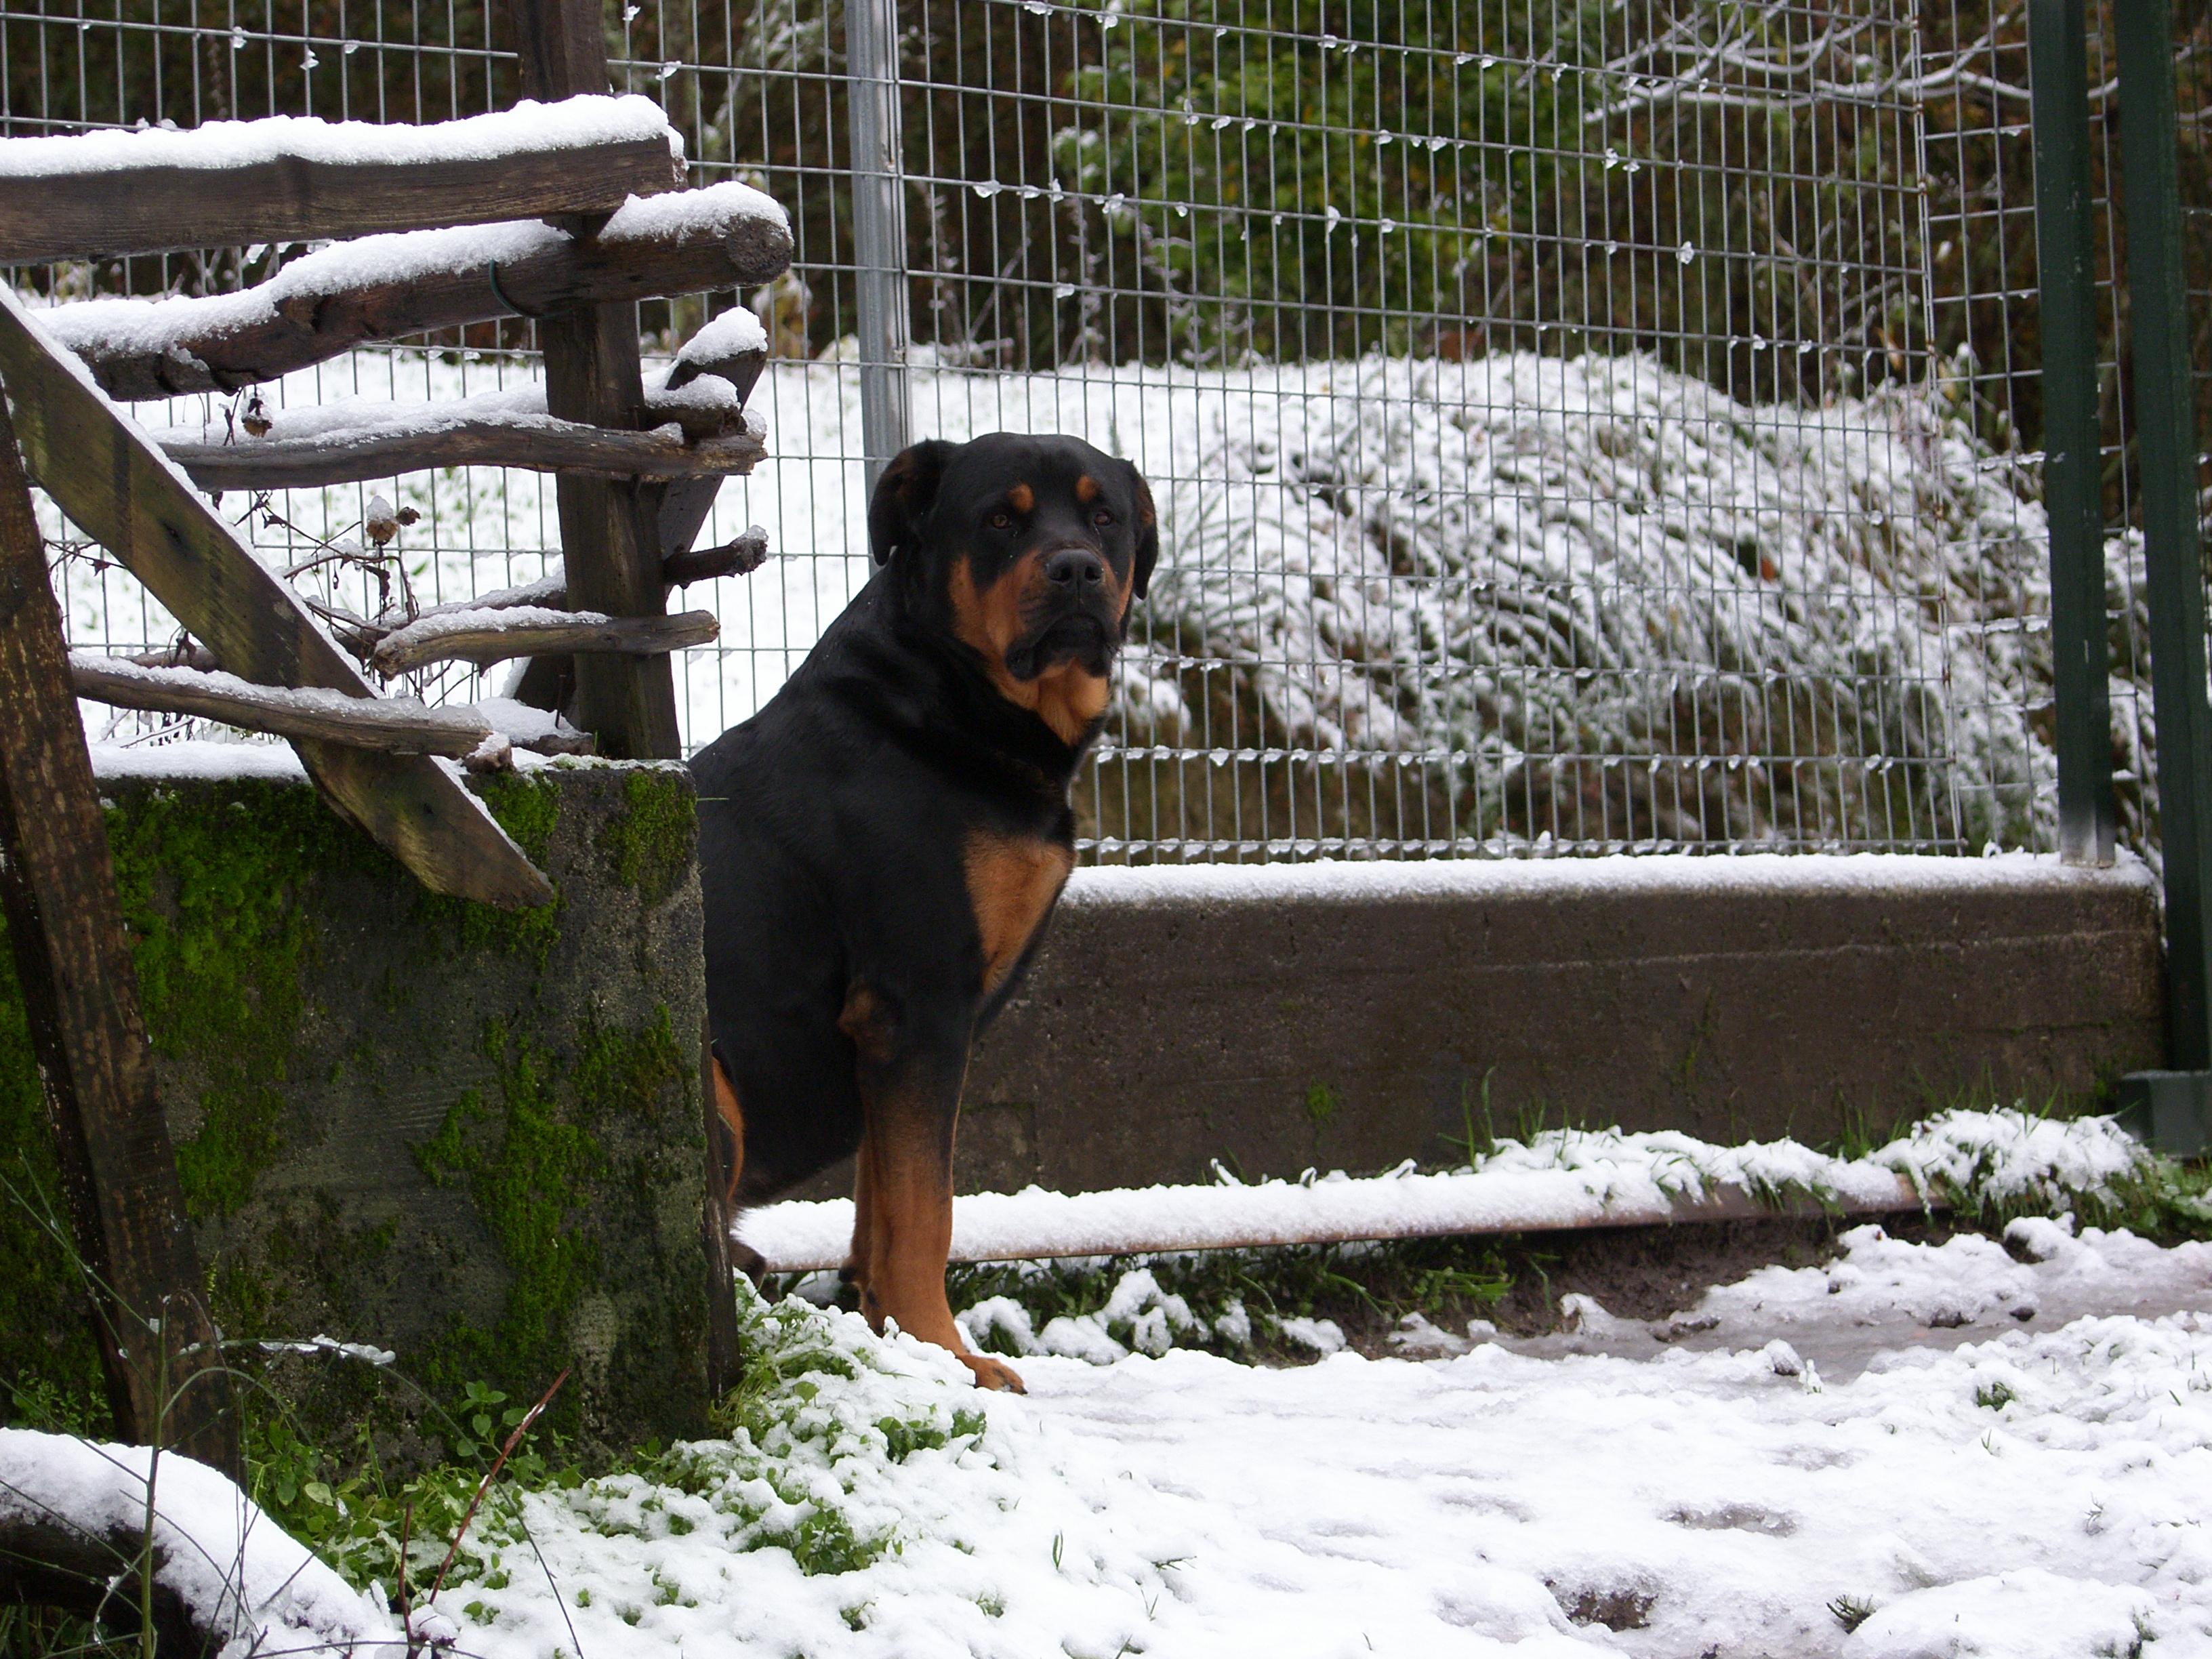
snow, dog, mammal, animals, vertebrate, ggl1, rottweiler, dog like mammal